José Medellín

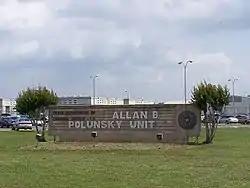
Medellín was moved to the Allan B. Polunsky Unit

The remainder of the gang, as well as Venancio Medellín, took turns anally, orally, and vaginally raping the two girls. Afterwards, they were beaten, then the gang decided to murder the girls so they would not be identified as the rapists. Medellín, along with Cantu and Perez, killed Peña by using her shoelaces to strangle her, then crushing her neck with his foot. Villarreal and O'Brien strangled Ertman with O'Brien's nylon belt, until the belt snapped.